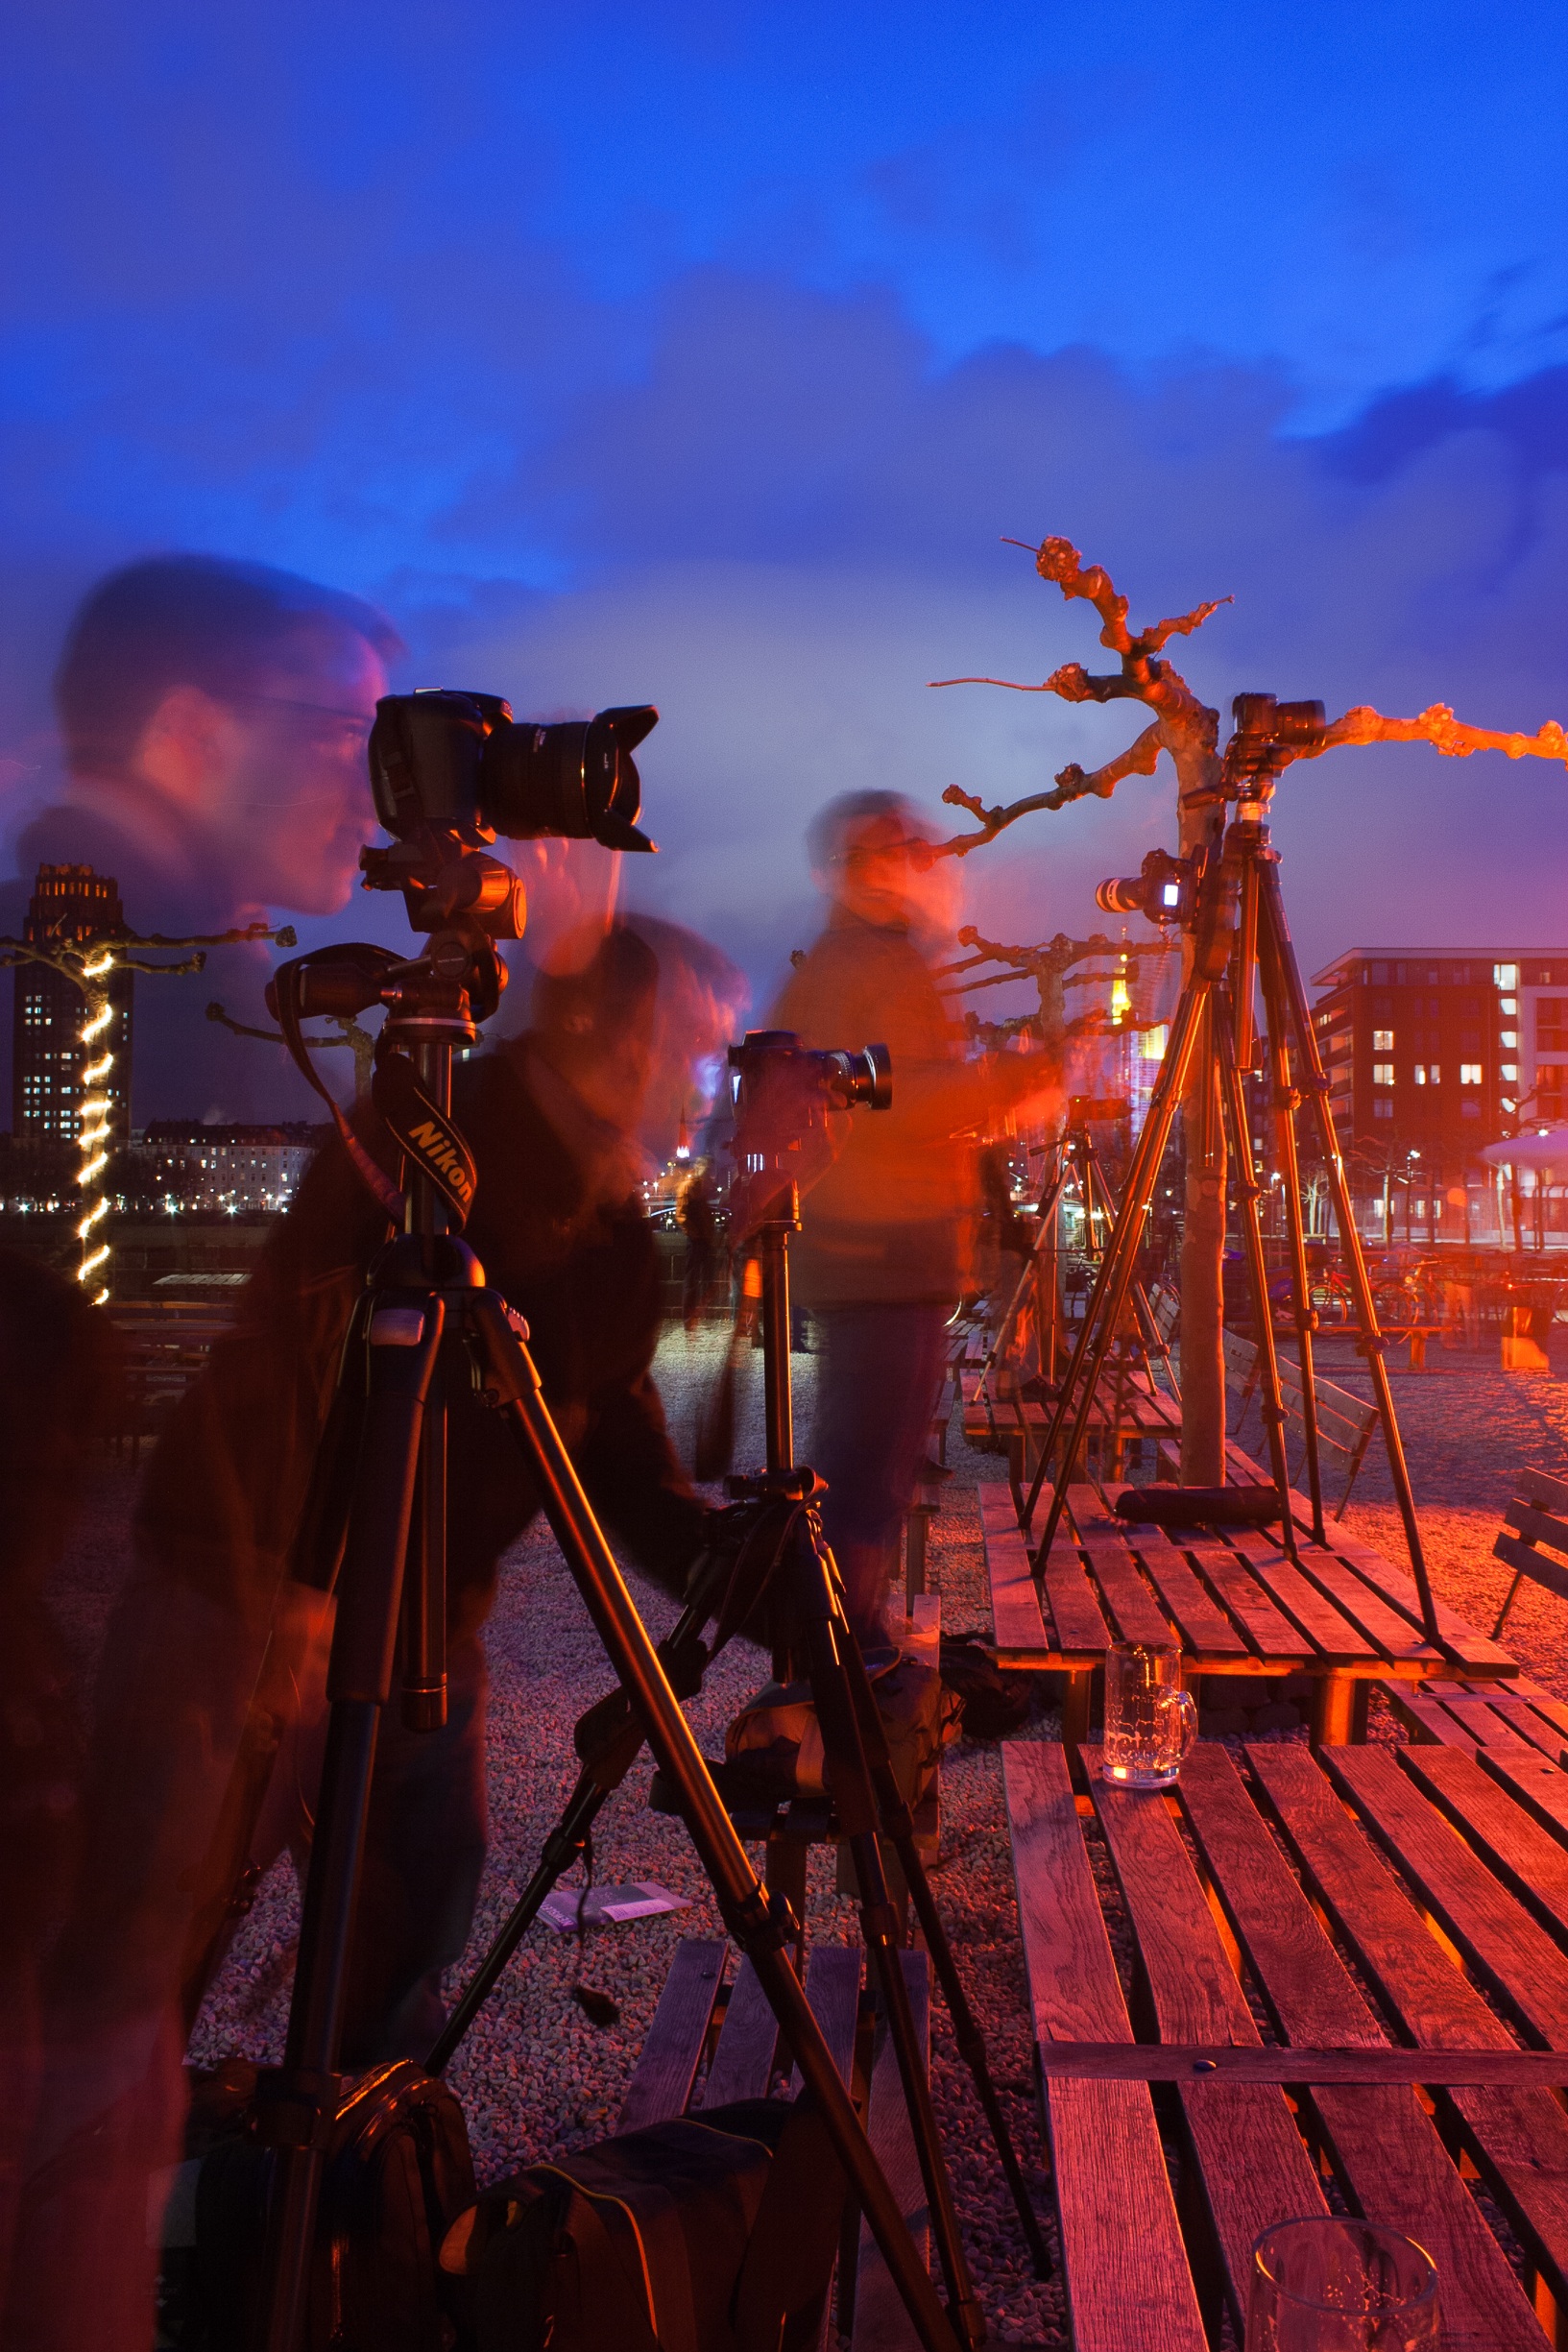
light, sunrise, sunset, night, camera, photography, photographer, sunlight, morning, photo, dark, dusk, evening, lens, color, long exposure, recording, photograph, news, reportage, screenshot, reporter